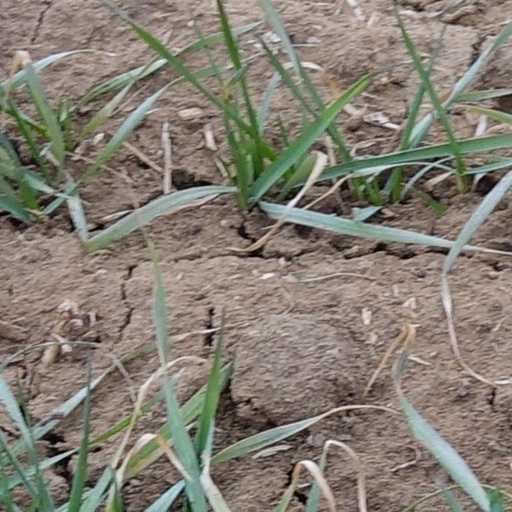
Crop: wheat